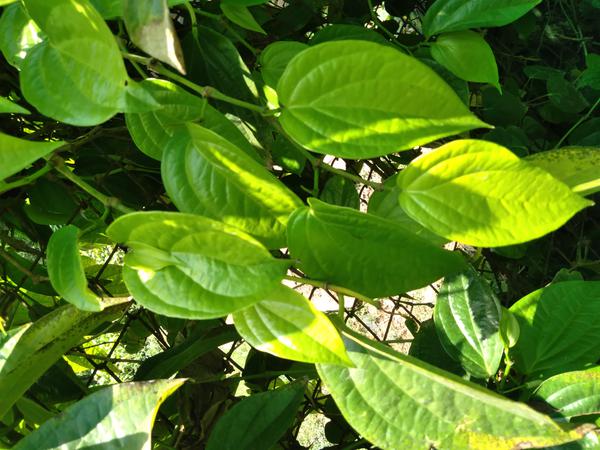
Plant: Betel